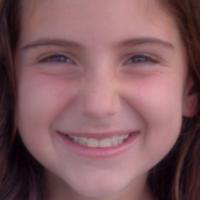
Age group: age 11-20